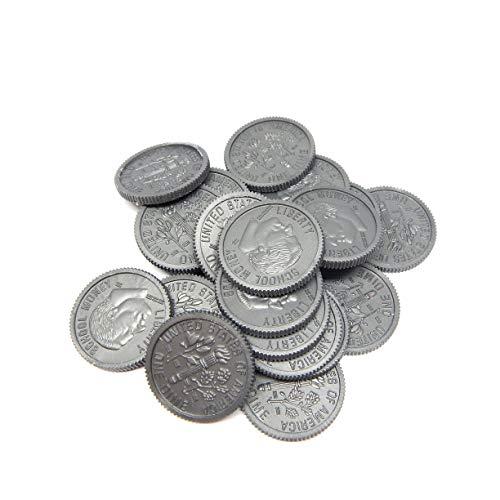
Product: hand2mind Play Money Plastic Coins with Plastic Storage Bin (Pack of 768)
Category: Toys & Games | Dress Up & Pretend Play | Pretend Play | Money & Banking
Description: Learn to identify and count money with this set of realistic plastic coins.
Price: $14.95
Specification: Item Weight:         1.63 pounds    |Shipping Weight: 1.9 pounds (View shipping rates and policies)|ASIN: B06XGBHZHK|Item model number: 862|    #290    in Money & Banking Play Toys